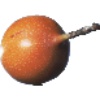
Label: Granadilla 1